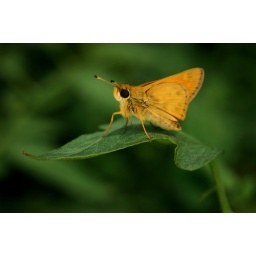
I photographed this yellow butterfly with my homemade ring flash. It was hanging around my tomato plants.